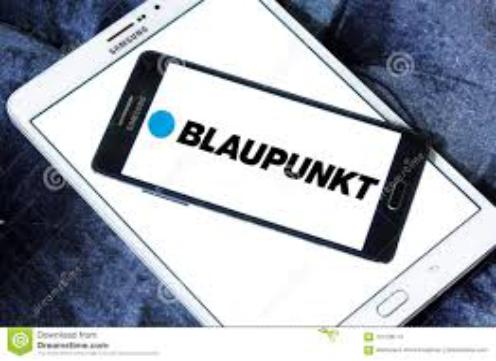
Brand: Blaupunkt
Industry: Electronic